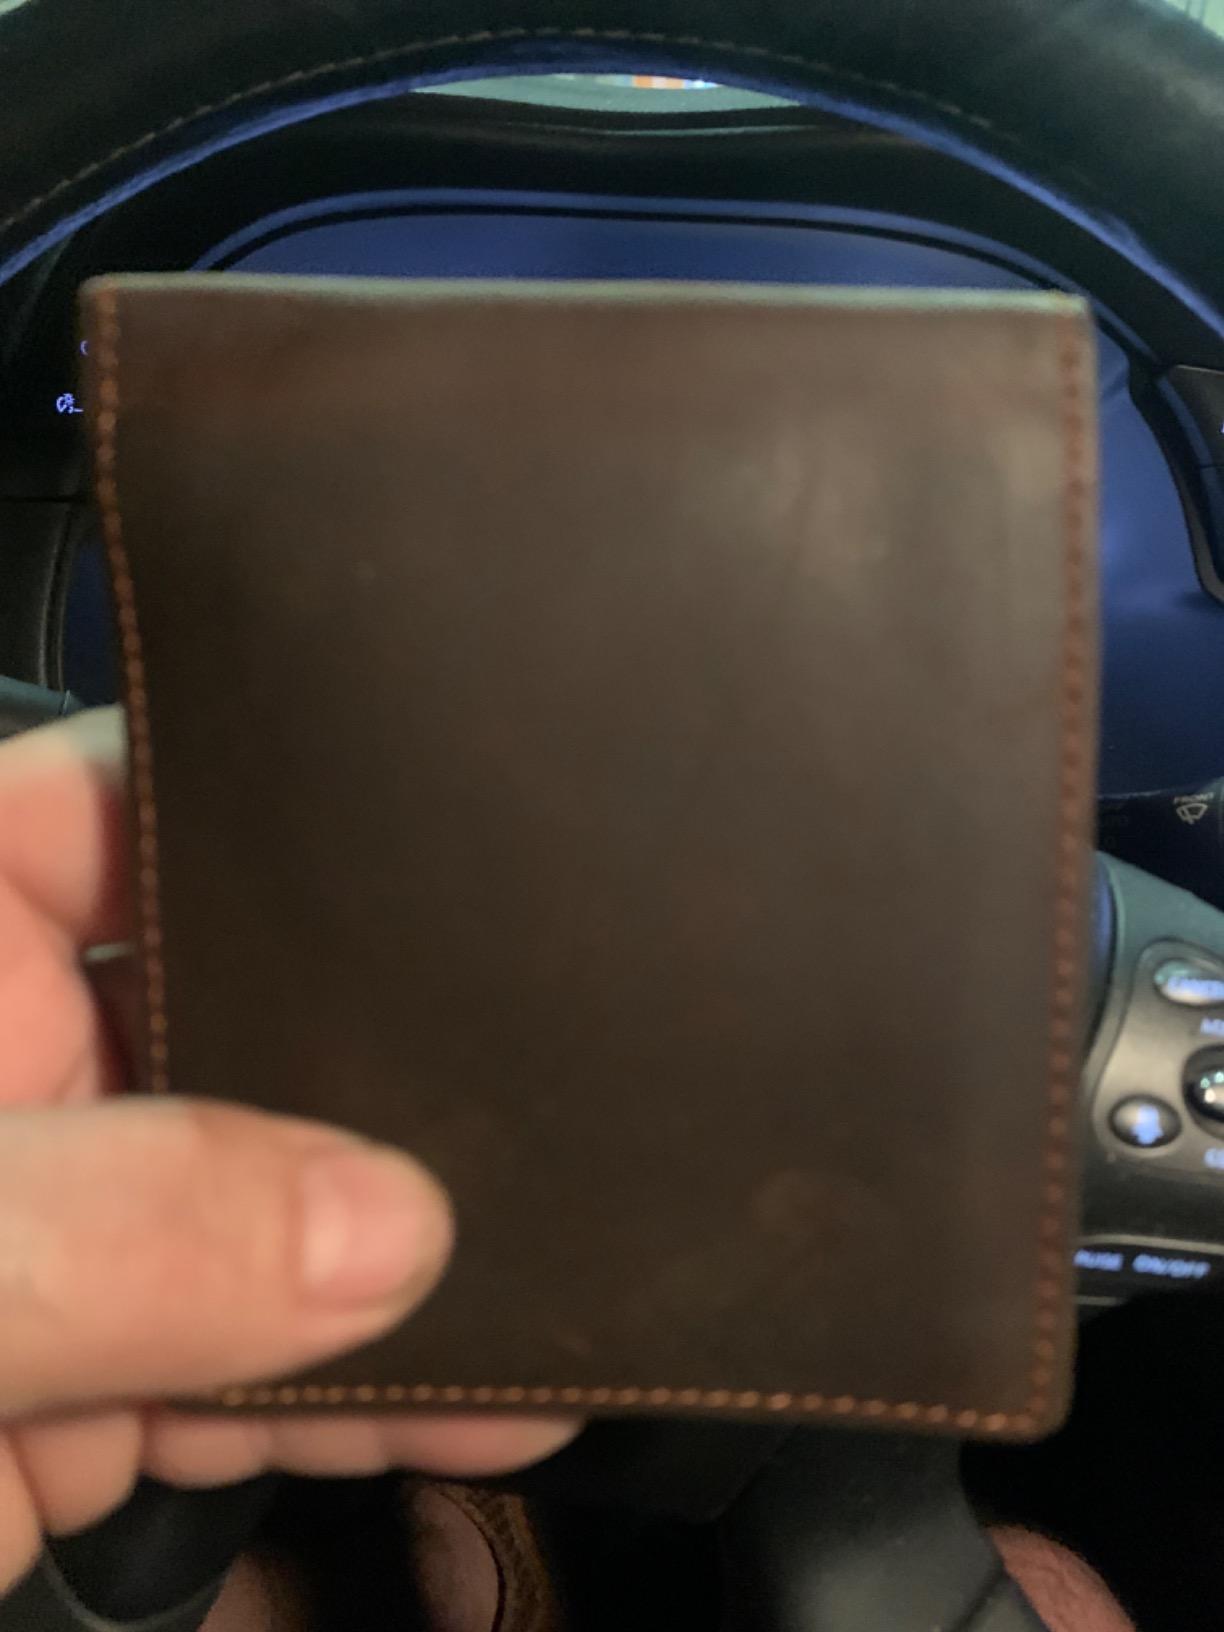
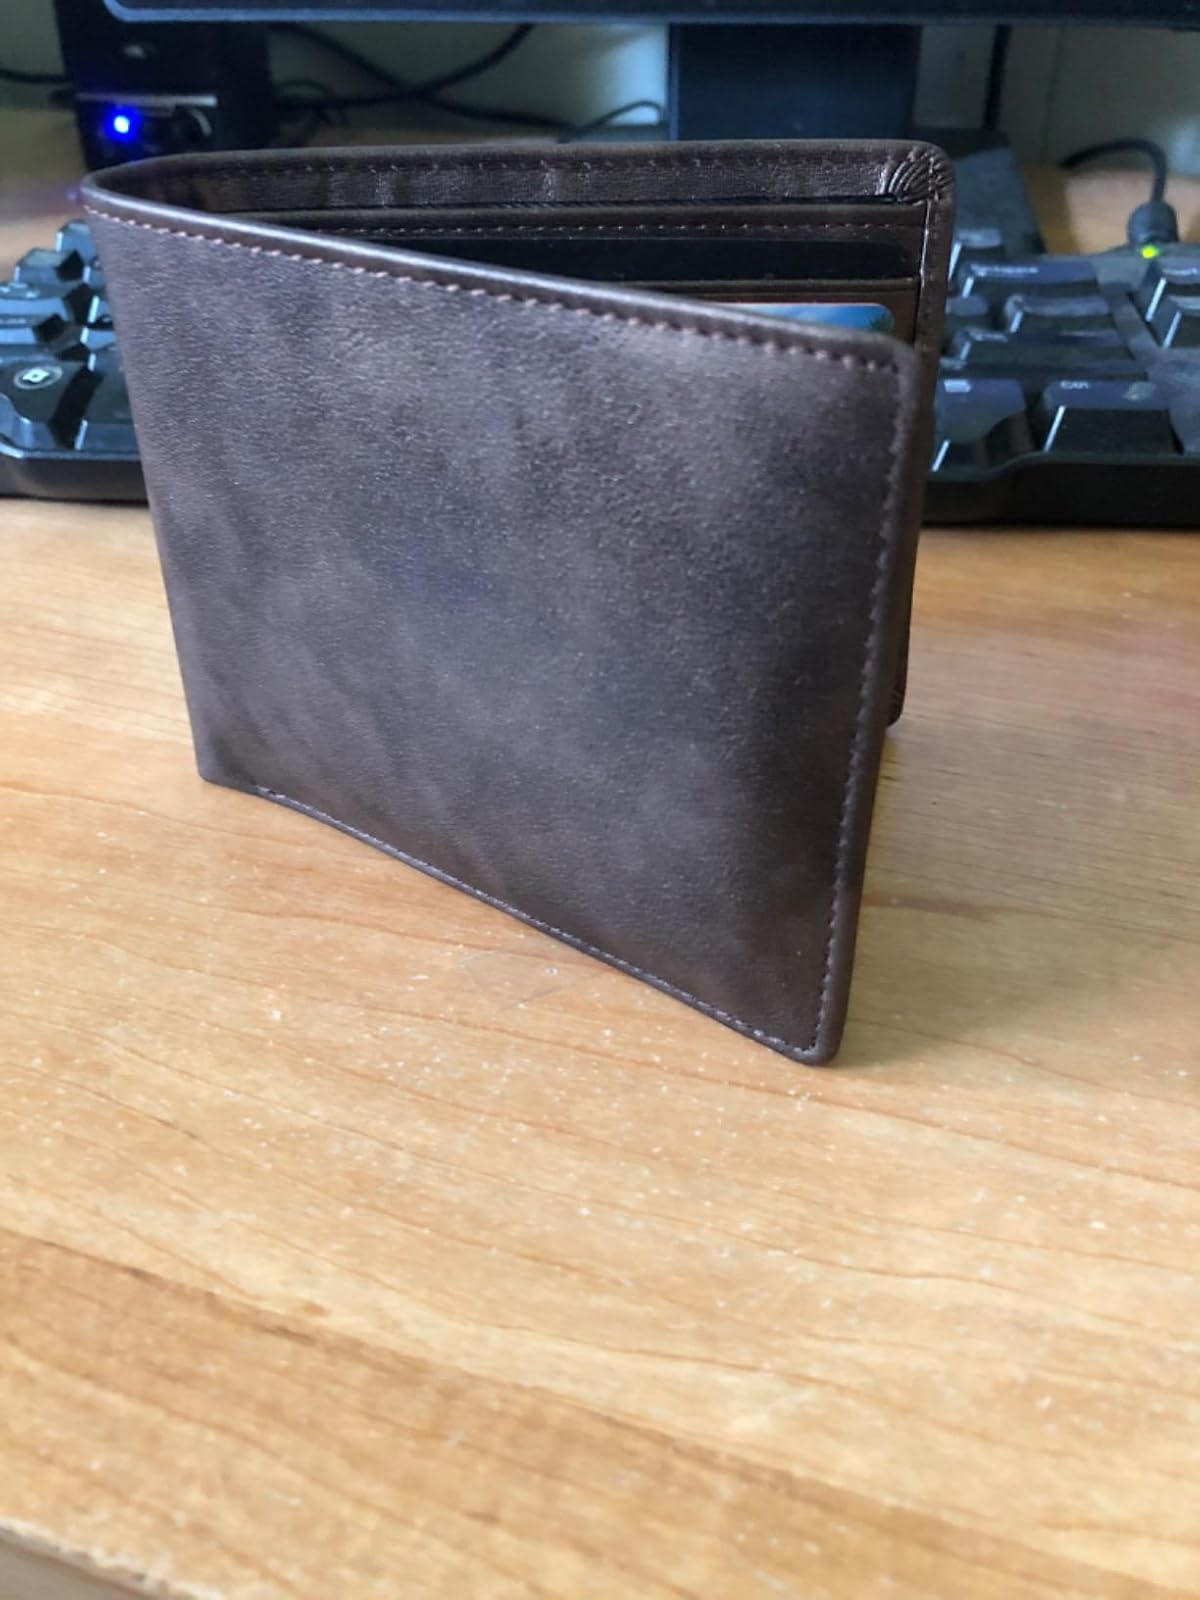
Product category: accessories_wallet
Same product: no